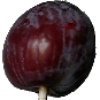
Label: Plum 1